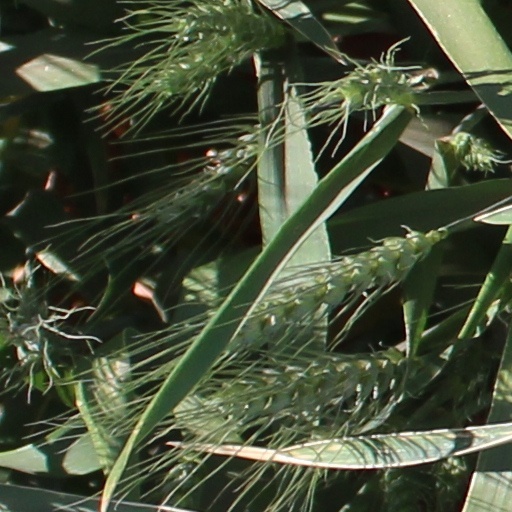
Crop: wheat